Jacksonville Terminal Subdivision

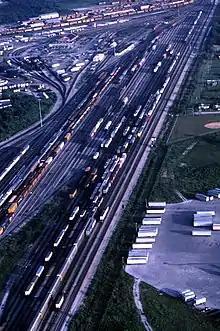
Aerial image of Moncrief Yard in 1982

Moncrief Yard is located on the A Line just north of Beaver Street Interlocking. It serves as CSX's primary classification yard for the Jacksonville area. Moncrief Yard was previously the Atlantic Coast Line Railroad's main yard in Jacksonville.